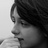
Emotion: sad